Cry Wolfe

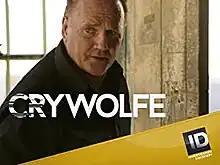

Cry Wolfe is an American television show created for Investigation Discovery. It aired for three seasons, from 2014 to 2016.